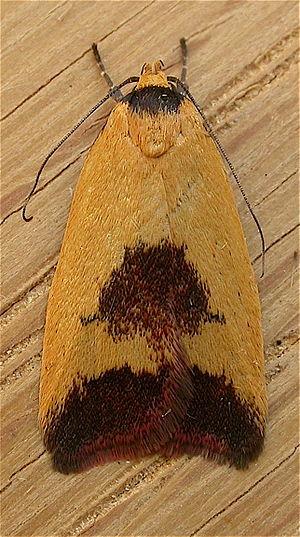
Les Hepialidae sont une famille de lépidoptères qui compte environ 500 espèces à travers le monde. La plupart des espèces présentent un fort dimorphisme sexuel : les mâles sont en général plus petits que les femelles.
Ageletha hemiteles est une espèce de lépidoptère de la famille des Hepialidae.